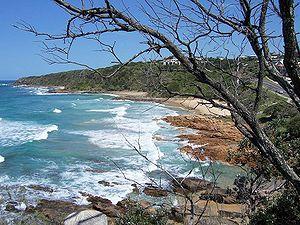
La Sunshine Coast australienne est une région côtière du sud-est du Queensland, à 100km au nord de Brisbane, la capitale de l'état. Cette région est la troisième zone la plus habitée dans le Queensland. La Sunshine Coast comprenait trois "Local Government Areas" : le comté de Noosa au Nord, celui de Maroochy au centre, et la cité de Caloundra au Sud, qui ont été fusionnées pour former la région de la Sunshine Coast. La région est bordée par le Pacifique à l'est et le Blackall Range à l'ouest. On rattache quelquefois à cette région les villes de Gympie, au nord de Noosa Heads, et Caboolture, au sud de Caloundra. Le tourisme y est très développé, avec les plages réputées de Noosa Heads, Alexandra Headlands, Mooloolaba, Coolum & Kings Beach à Caloundra.